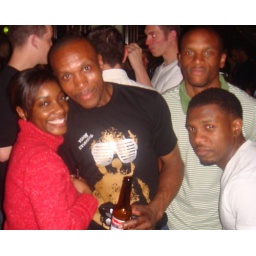
Eboney found the other 3 black people in the city - the dude in the white shirt is the son of the dude in the black shirt...